1971 Moroccan coup attempt

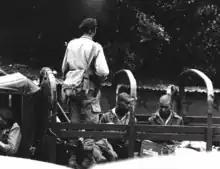

At 17:45 (GMT), M'hamed Ababou hastily ordered the remaining soldiers in Skhirat to Rabat to launch a series of coordinated attacks on several strategic locations, including the Ministry of Interior, and the headquarters of the Royal Armed Forces of and Radio-Maroc. Ababou had ordered the rebels to come to Rabat after the death of Medbouh, with the intention of overthrowing the government. Ababou first visited the Mohammed V Military Hospital, where he declined surgery and underwent palliative care to limit bleeding from his gunshot wound.